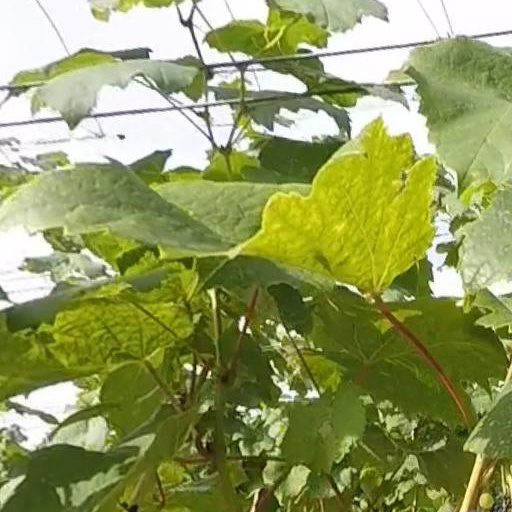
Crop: grape